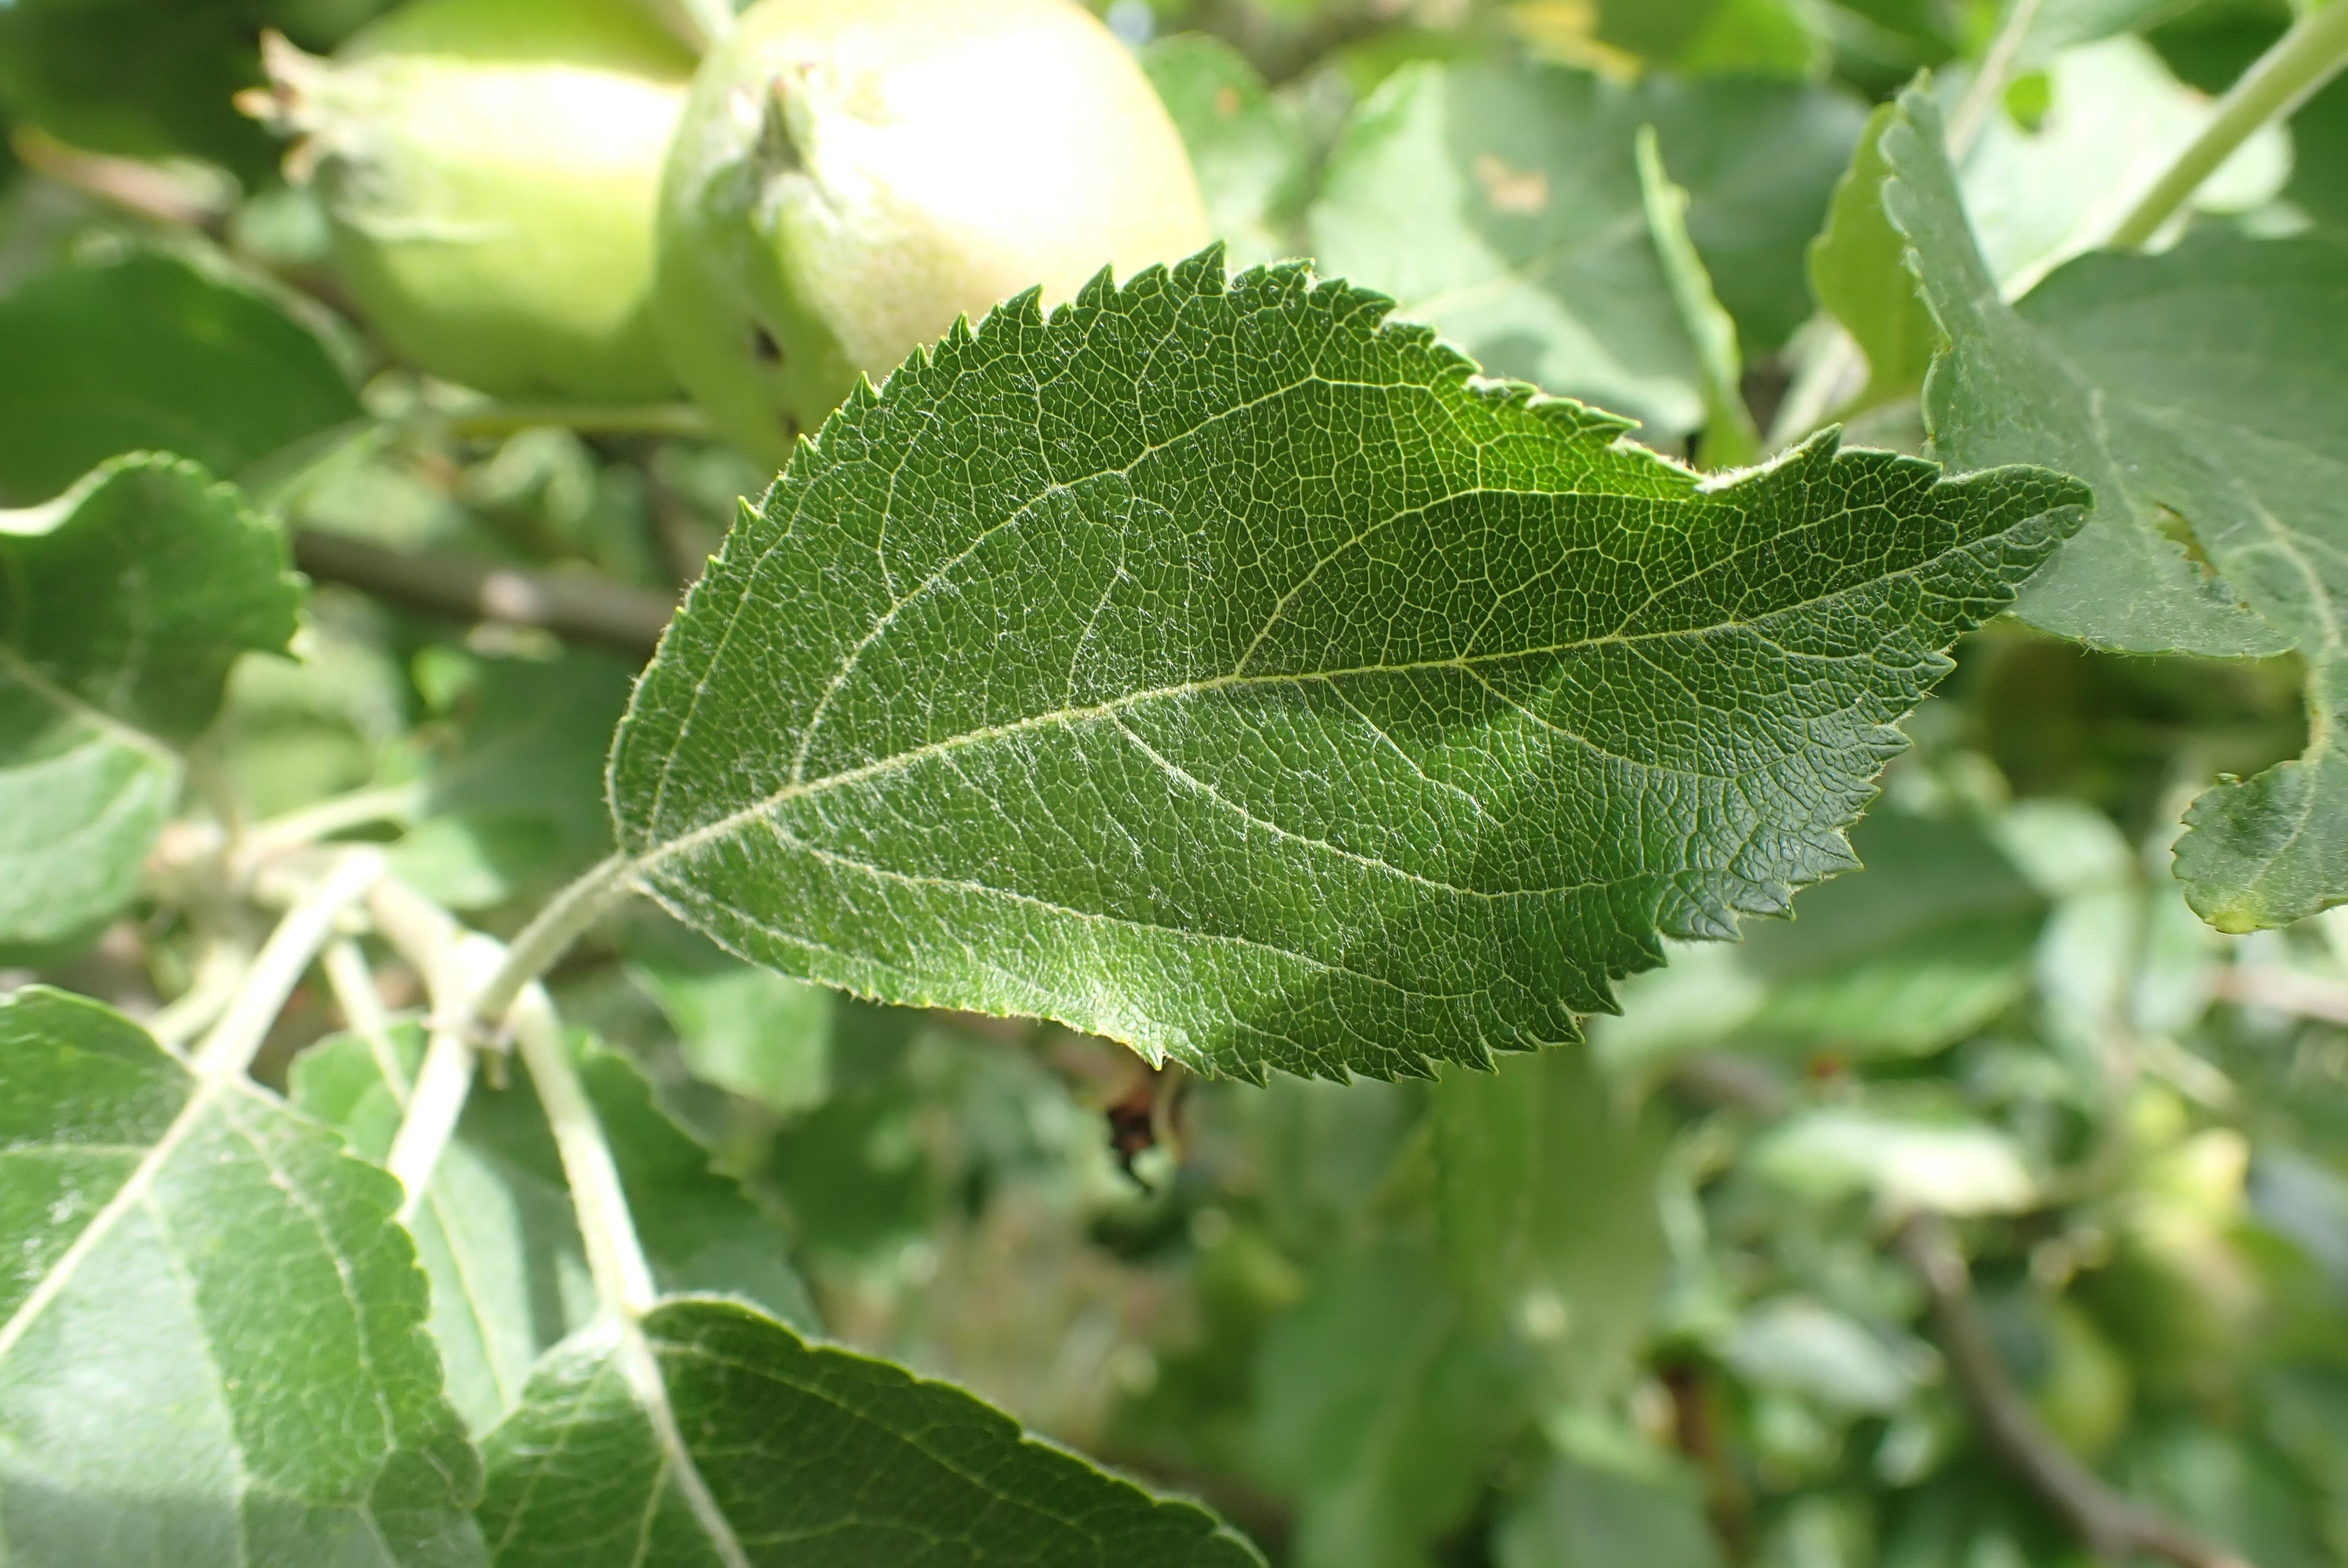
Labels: healthy